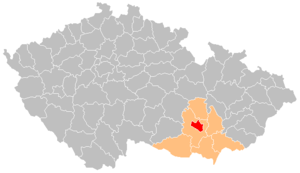
Le district de Brno-Ville est un des sept districts de la région de Moravie-du-Sud, en Tchéquie. Le district se compose de la ville de Brno.